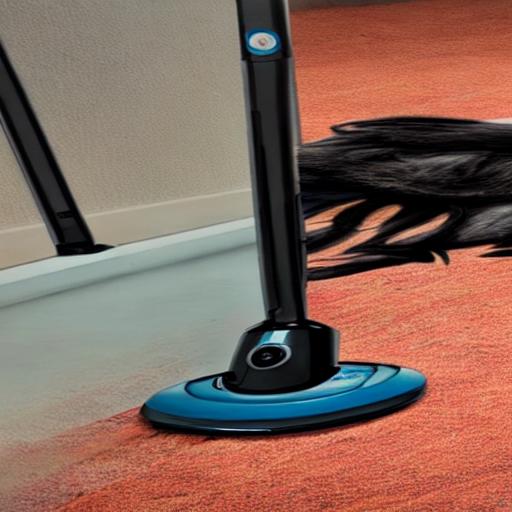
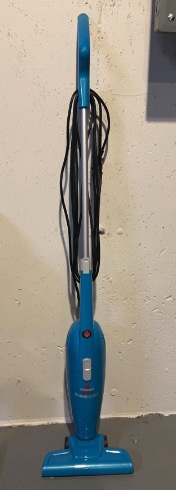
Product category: items_vacuum
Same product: no